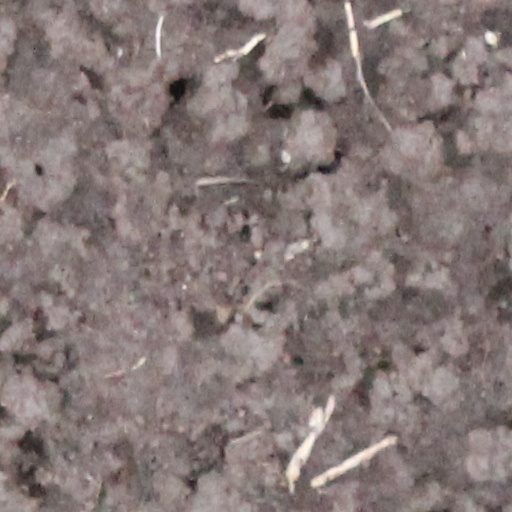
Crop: wheat